Singapore Aviation Academy

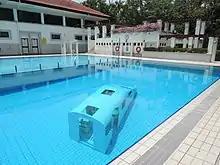
SAA training pool for rescuing people on board aircraft in case of ditching

SAA offers training to civil aviation personnel in Singapore as well as overseas in the areas of aviation management, aviation safety and security, air traffic services and airport emergency services. Since 1958, SAA has trained over 91,000 participants from 200 countries. Since 2015 SAA became one of the first established by ICAO "Regional Training Centres of Excellence".